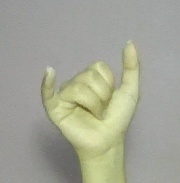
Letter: ya